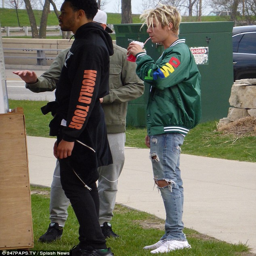
casual attire : person kept it casual in a white tank top and distressed blue jeans